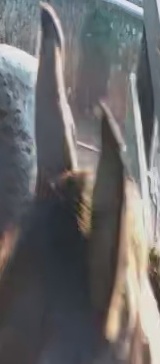
Face region: ears (position_of_ears)
Pain indicator: not_present